Roman Catholic Diocese of Bonfim

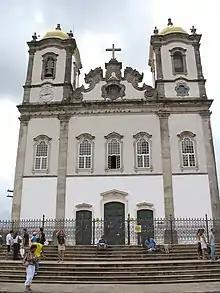

The Roman Catholic Diocese of Bonfim is a diocese in the ecclesiastical province of Feira de Santana in northeastern Brazil.